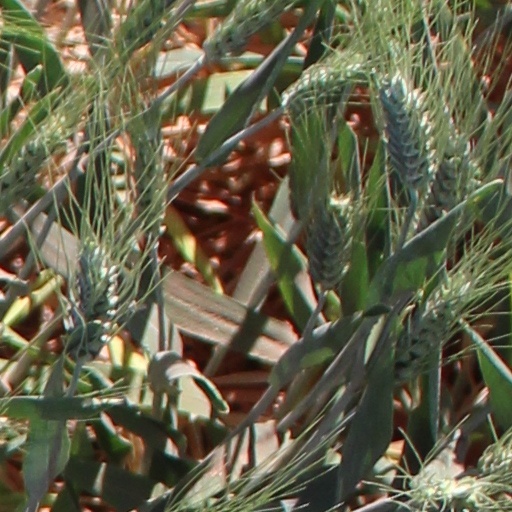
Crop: wheat